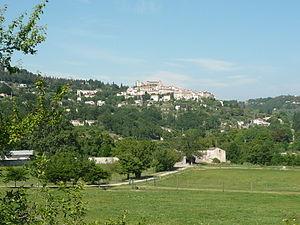
Vue de Callian en contrebas